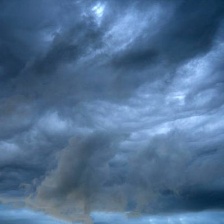
Cloud type: Nimbostratus